Erwin Piscator

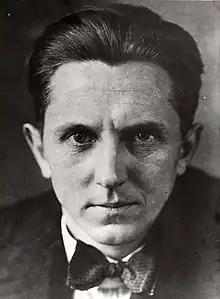
Piscator,  1929

Erwin Friedrich Maximilian Piscator (17 December 1893 – 30 March 1966) was a German theatre director and producer. Along with Bertolt Brecht, he was the foremost exponent of epic theatre, a form that emphasizes the socio-political content of drama, rather than its emotional manipulation of the audience or the production's formal beauty.